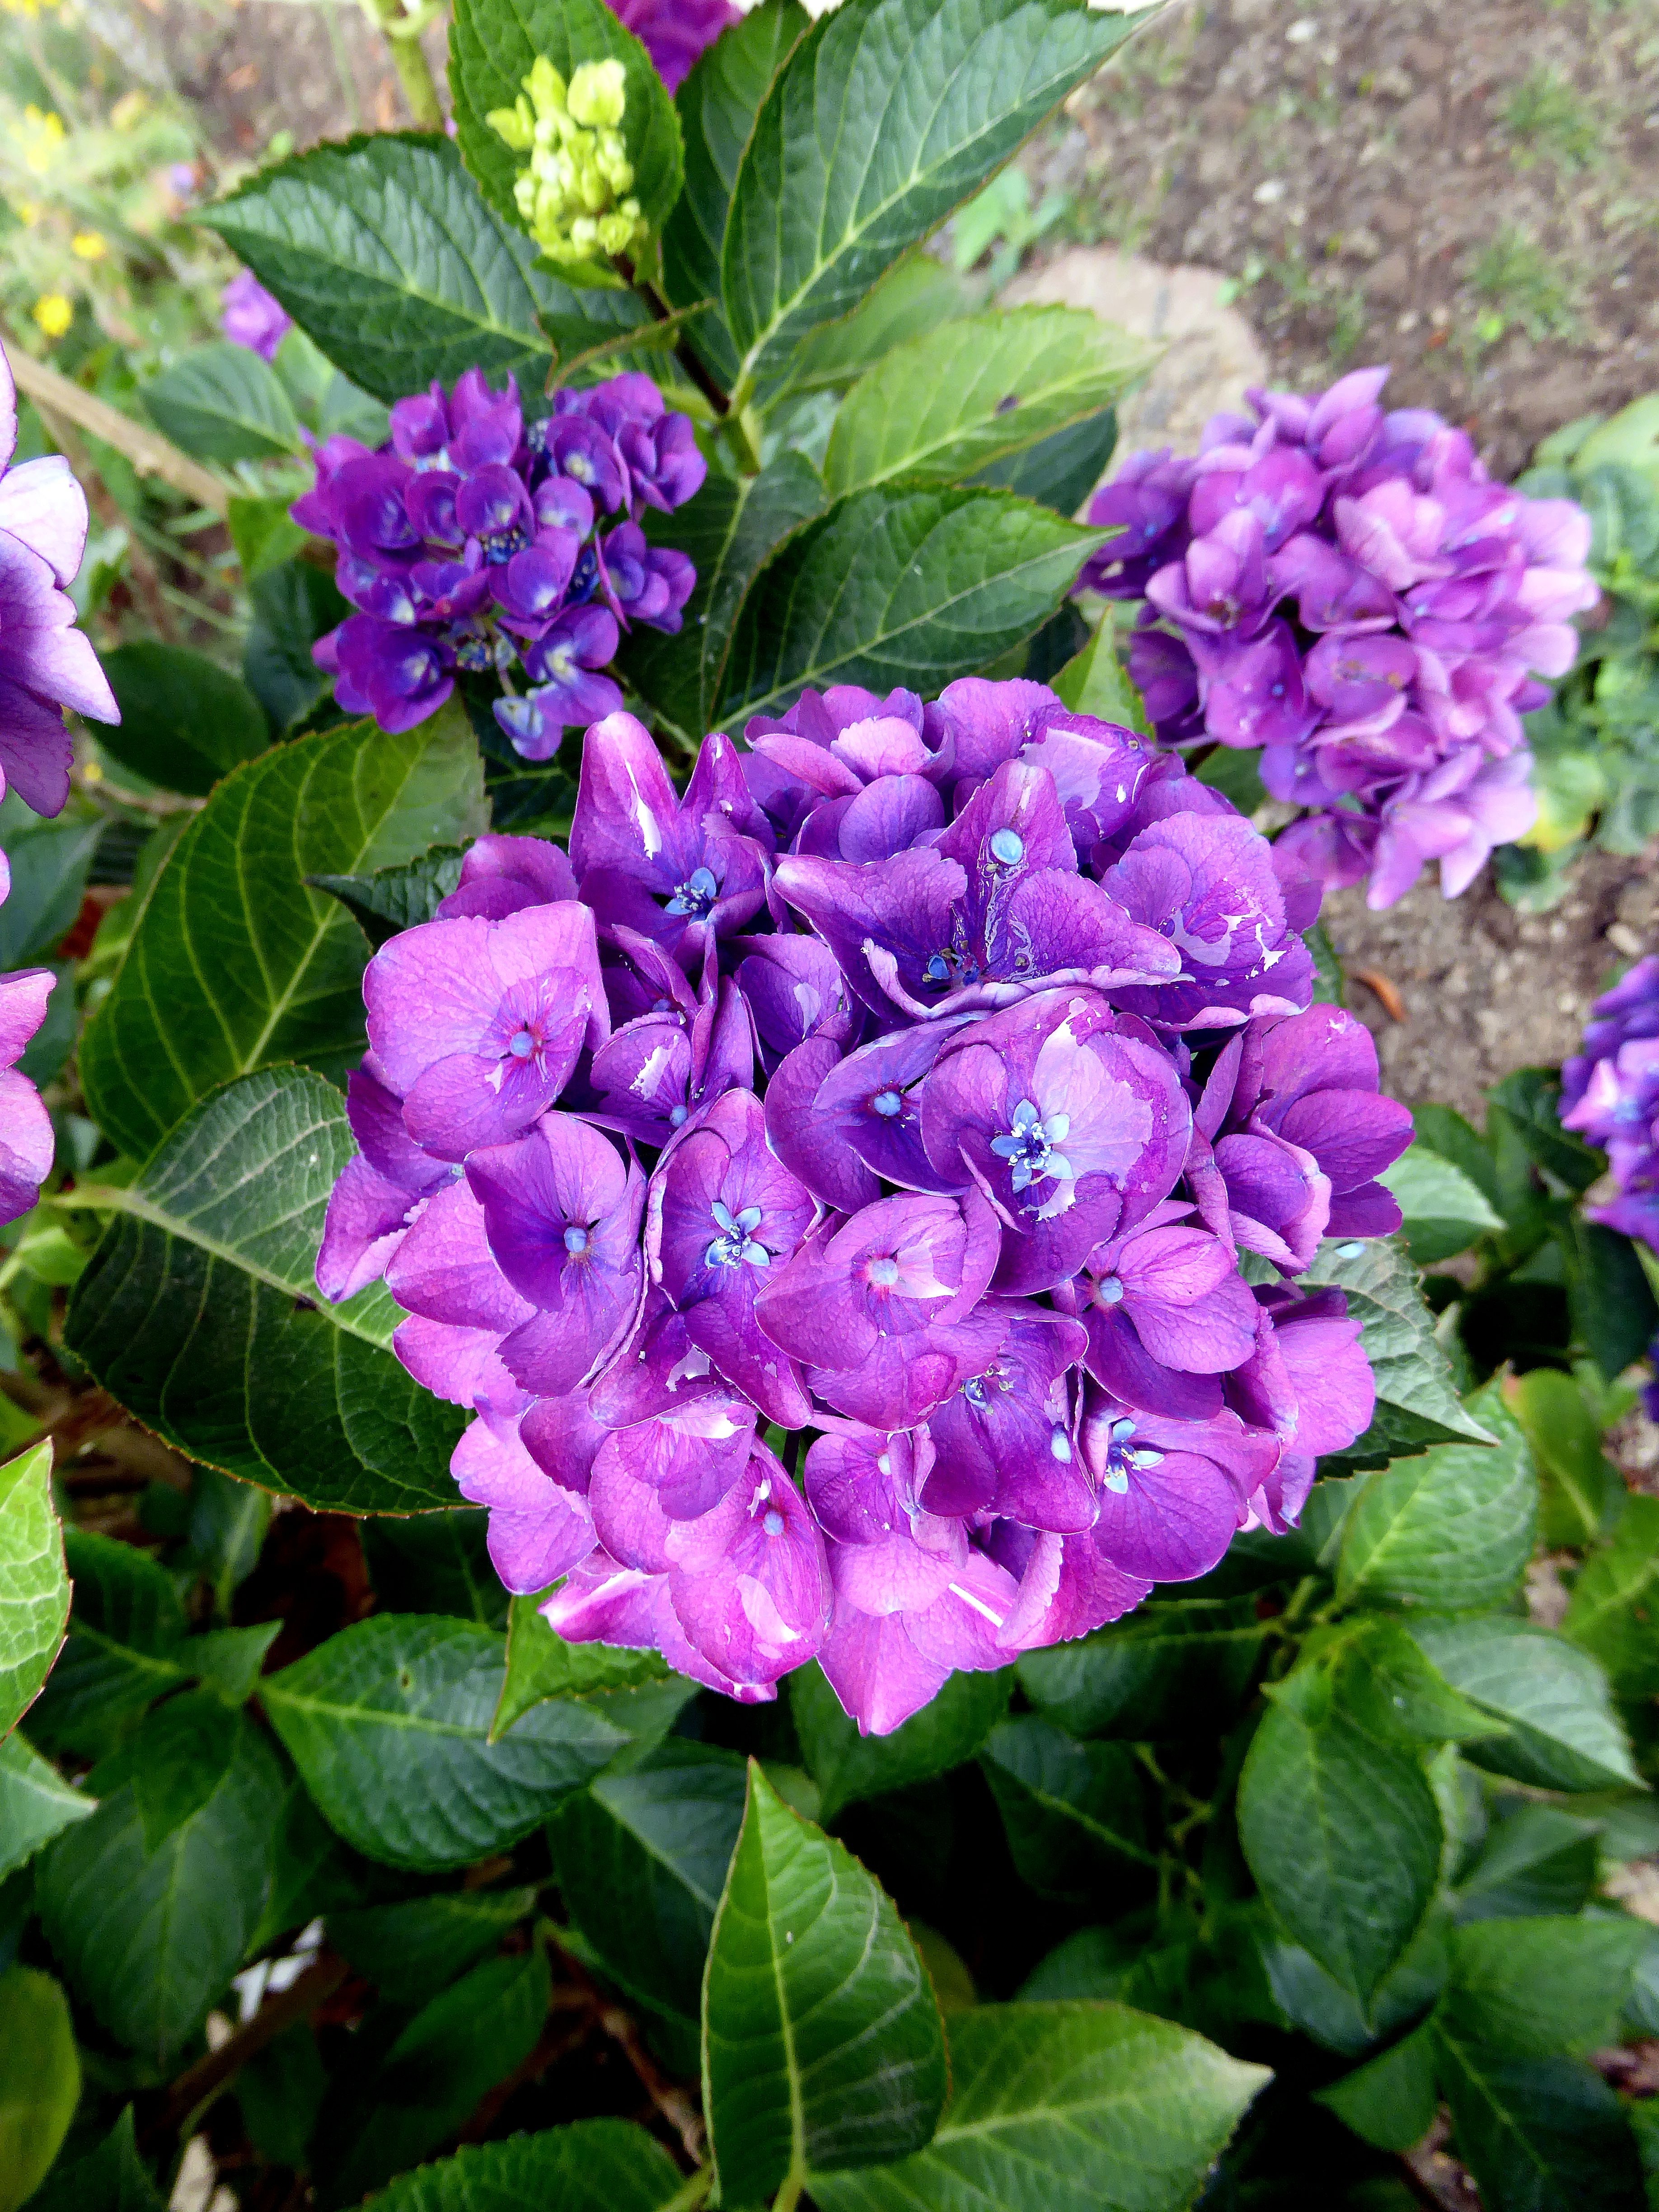
nature, blossom, plant, flower, purple, bloom, bush, botany, garden, flora, hydrangea, shrub, ornamental shrub, flowering plant, large flowers, hydrangeaceae, cornales, annual plant, land plant, hydrangea serrata